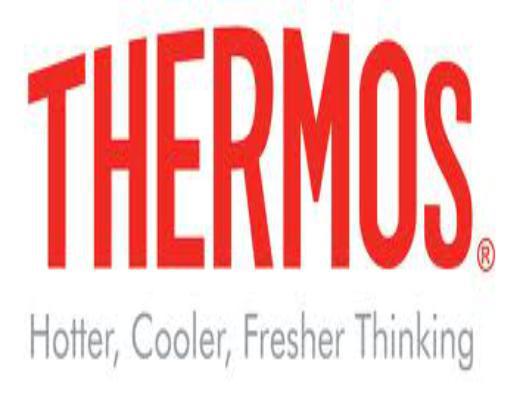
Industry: Necessities